David Finlay (wrestler)

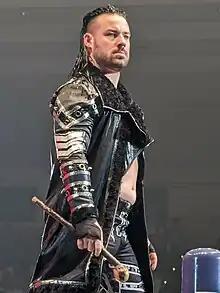
Finlay in 2023

David Stephen Finlay (born 16 May 1993) is a German-born American professional wrestler. He is signed to New Japan Pro-Wrestling (NJPW), where he is a former two-time IWGP Global Heavyweight Champion. Although NJPW recognises Finlay as the seventh leader of Bullet Club, he predominately acts as the leader of the War Dogs sub-group.